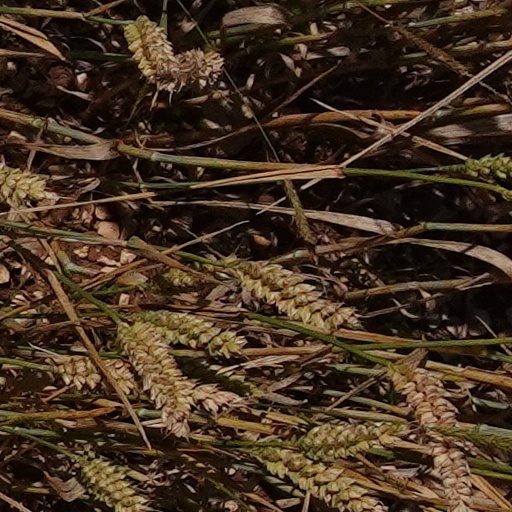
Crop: wheat